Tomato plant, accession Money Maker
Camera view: vertical (180 deg); turntable rotation: 210 degrees
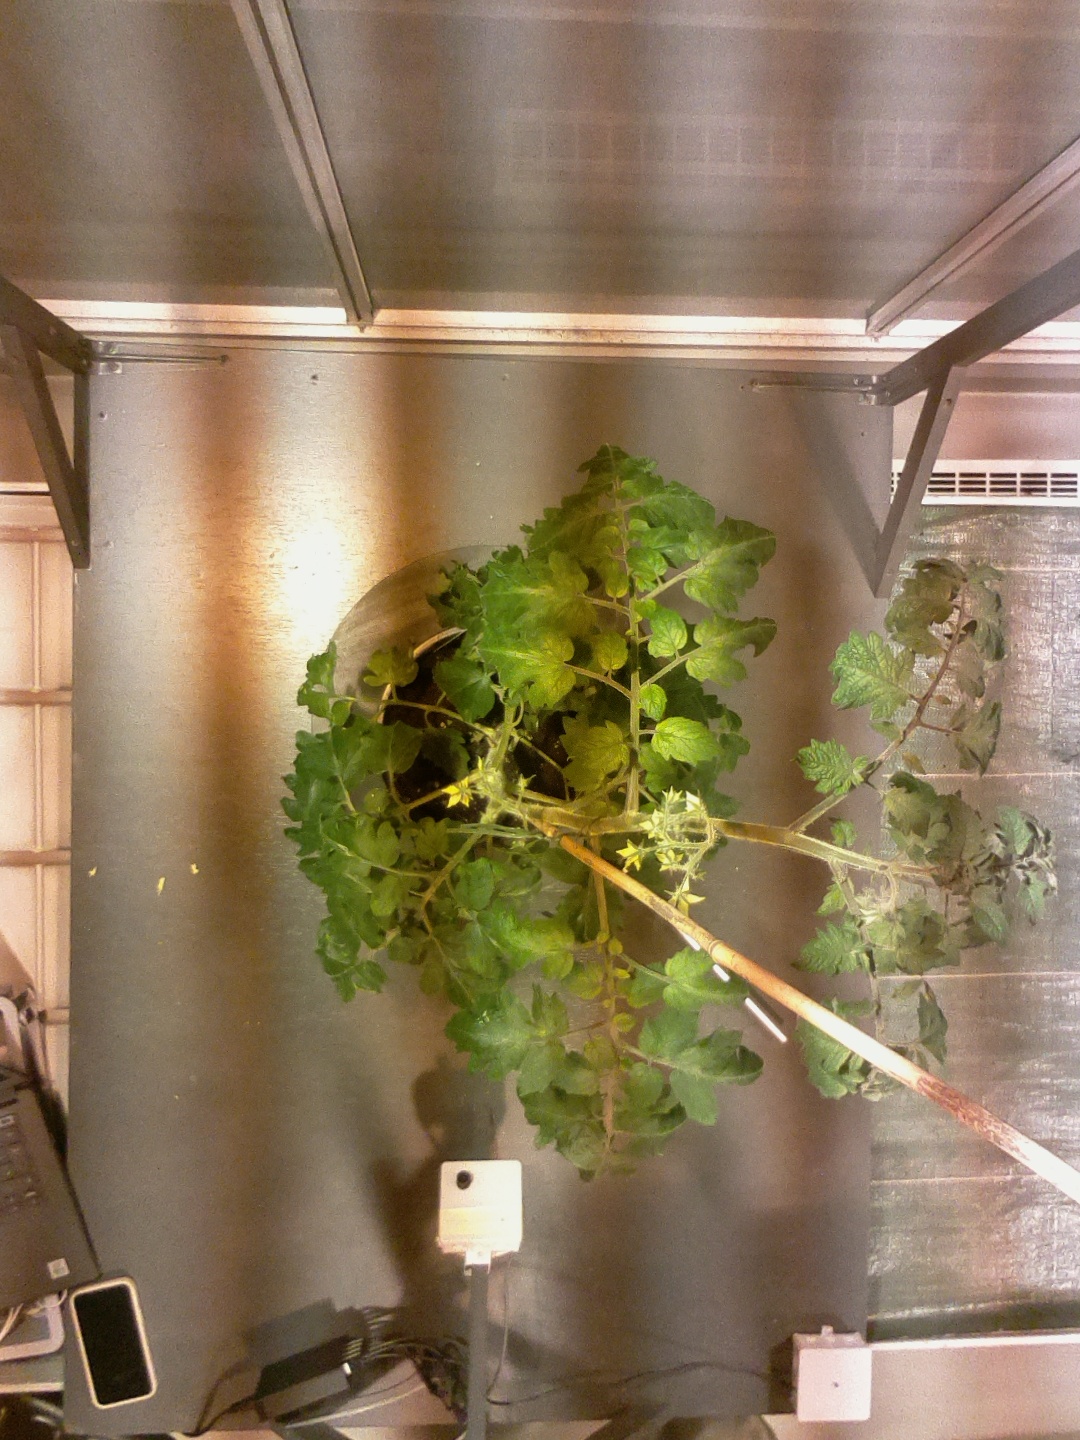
BBCH growth stage 68: Full flowering, 80%-90% of flowers open, more petals falling